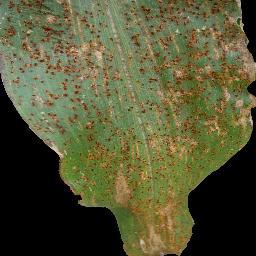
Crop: corn
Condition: (maize)_common_rust